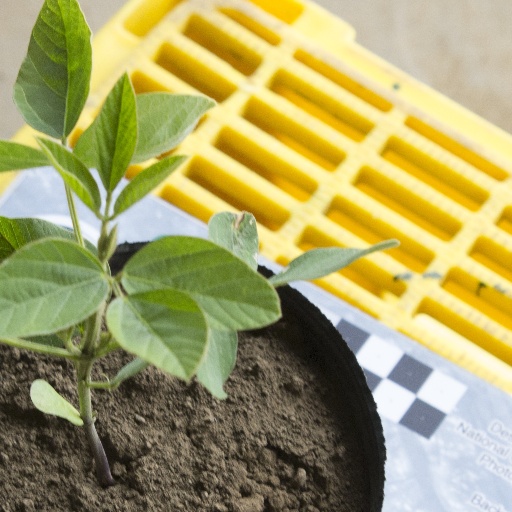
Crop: soybean